List of geological features on Titan

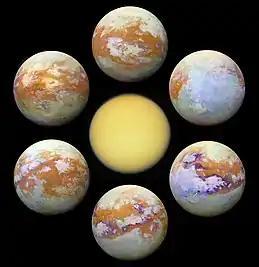

Albedo features on Titan are named after sacred or enchanted places in world mythologies and literature.